Georg Wilhelm Friedrich Hegel

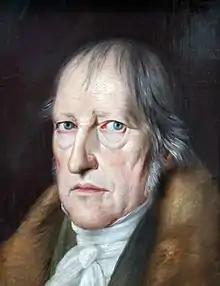
Portrait (1831) by Jakob Schlesinger

Georg Wilhelm Friedrich Hegel (27 August 1770 – 14 November 1831) was a 19th-century German idealist. His influence extends across a wide range of topics from metaphysical issues in epistemology and ontology, to political philosophy and the philosophy of art and religion.